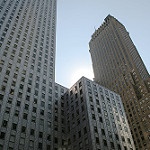
Label: buildings